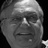
Emotion: happy